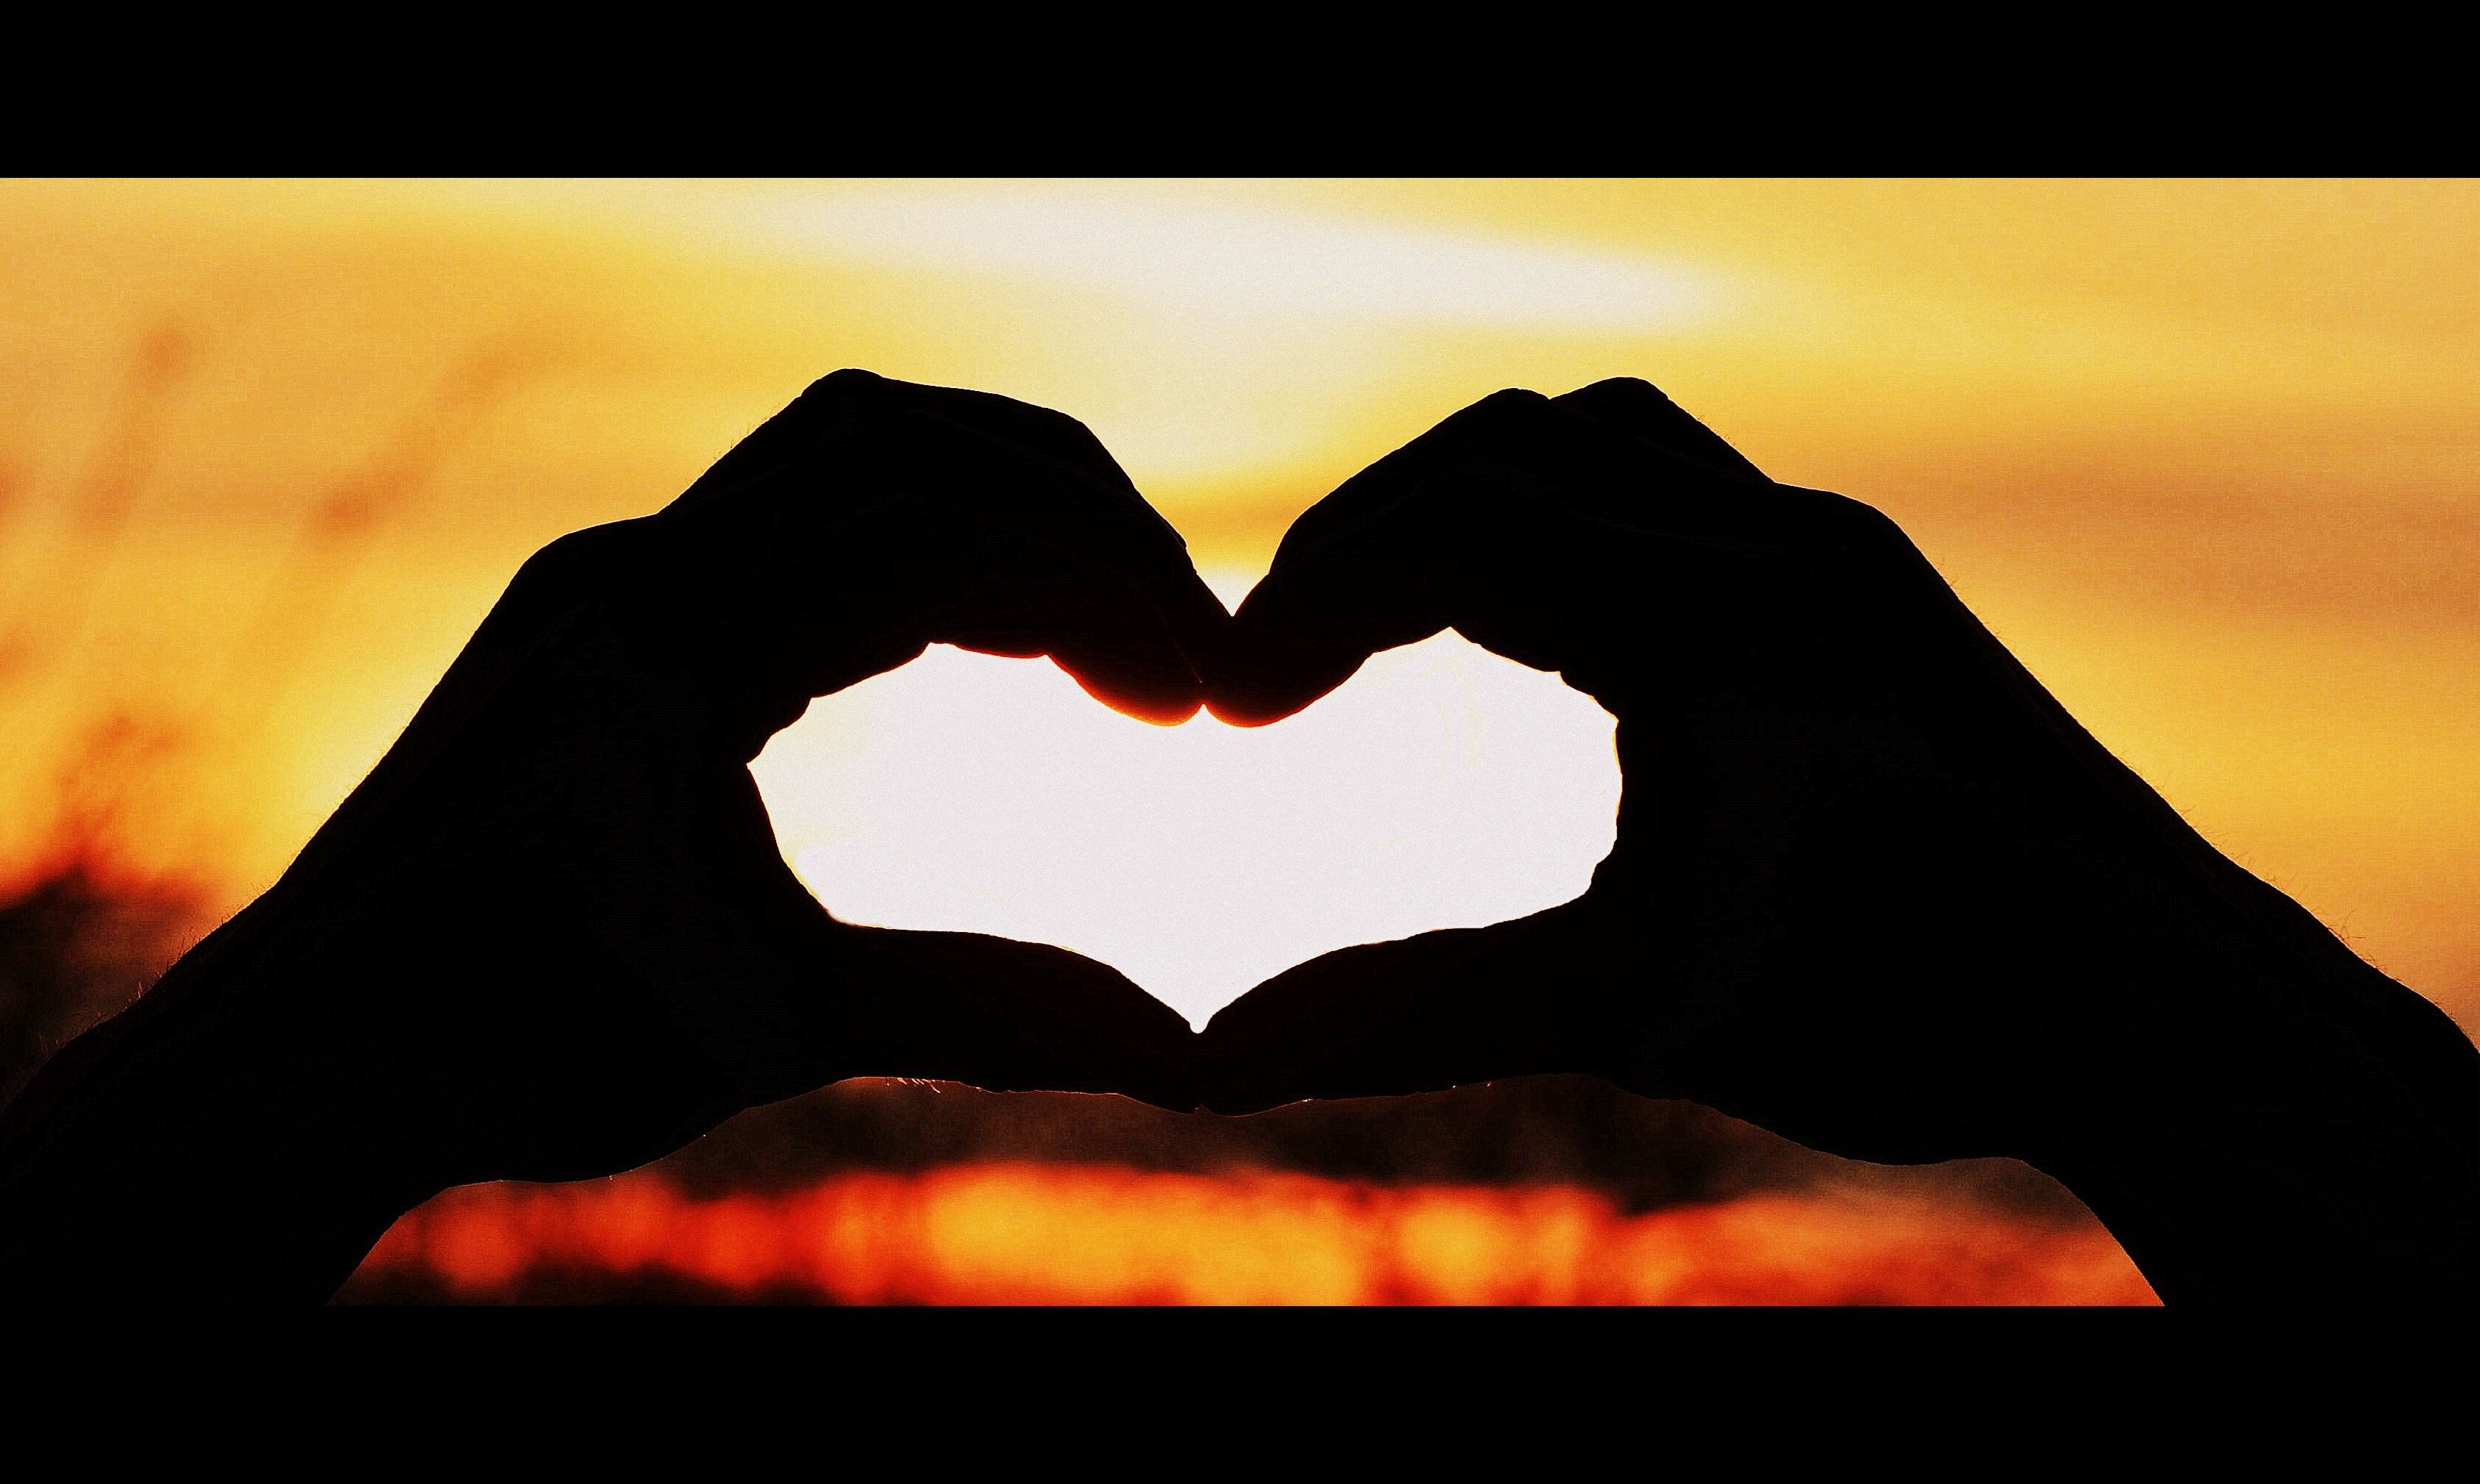
hand, sunset, love, heart, romance, darkness, organ, emotion, interaction